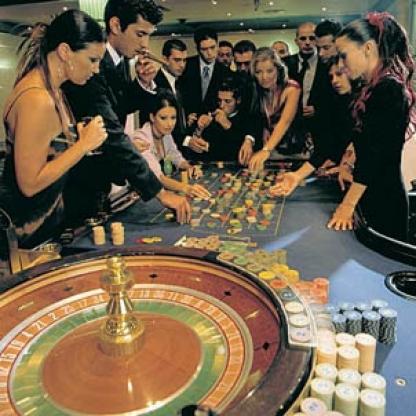
Scene: Indoor